Cathedral

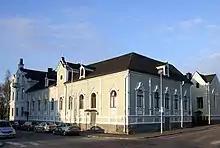
Chapter House of Oulu Cathedral, Finland

In most of Europe, the earliest head of a secular church seems to have been the provost ("praepositus", "probst", etc.), who was charged not only with the internal regulation of the church and oversight of the members of the chapter and control of the services, but was also the steward or seneschal of the lands and possessions of the church. The latter often mainly engaged his attention, to the neglect of his domestic and ecclesiastical duties, and complaints were soon raised that the provost was too much mixed in worldly affairs, and was too frequently absent from his spiritual duties.